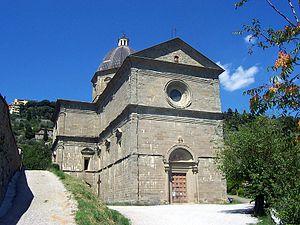
Francesco di Giorgio Martini, Francesco Sanese, est un peintre, un sculpteur italien de l'école siennoise du Quattrocento et un ingénieur militaire italien de la Renaissance. Il est le représentant le plus connu des ingénieurs siennois avec Taccola, Lorenzo di Pietro dit Vecchietta. Il a collaboré avec Neroccio di Landi dans un atelier commun, situé à Sienne, entre 1468 et 1475.